Potter Building

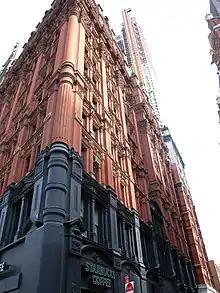
Detail of the facade

Potter sought to replace the burned-down edifice with a fireproof structure, having incurred more than $200,000 of losses (equivalent to $ million in ) in addition to loss of income. By mid-February 1882, Potter was planning to construct an 11-story building at the site of the old "World" building, which he specified should be fireproof. In 1883, Starkweather presented plans for the structure, of which the first two stories would have an iron facade and the remainder would have a brick facade. Potter decided to defer construction for one year due to the high cost of acquiring materials.